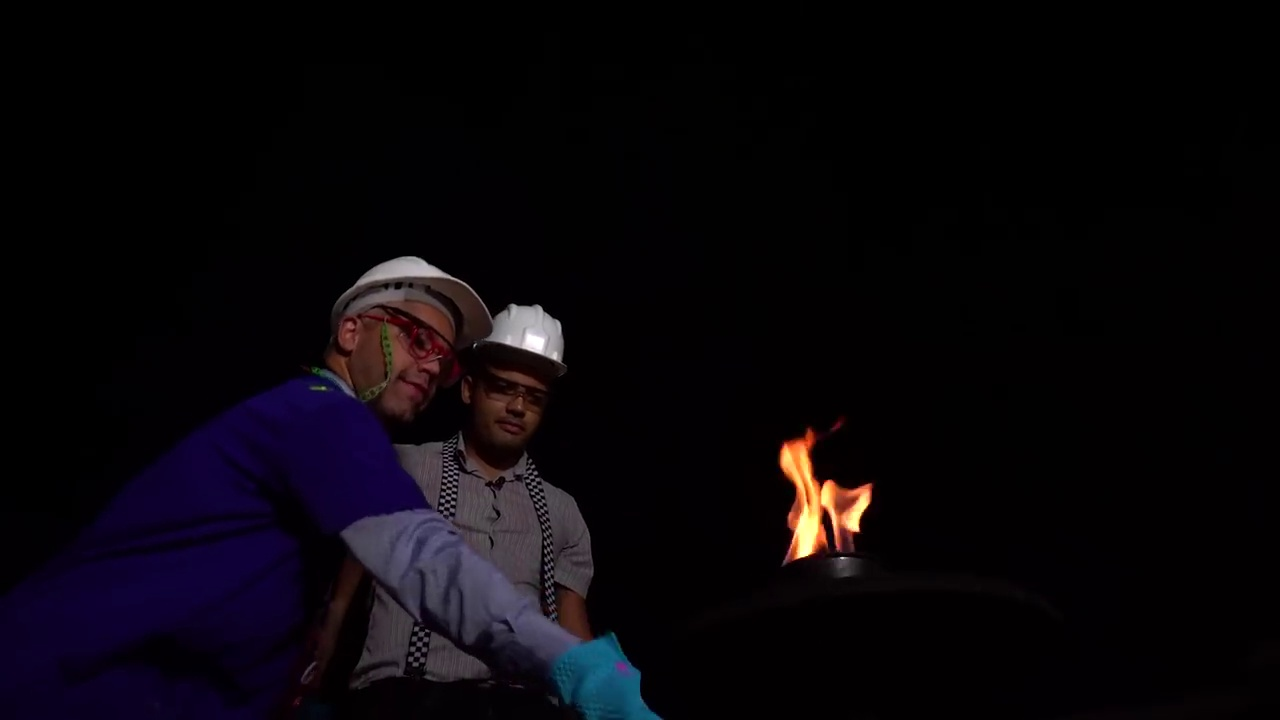
Fire: yes
Smoke: no